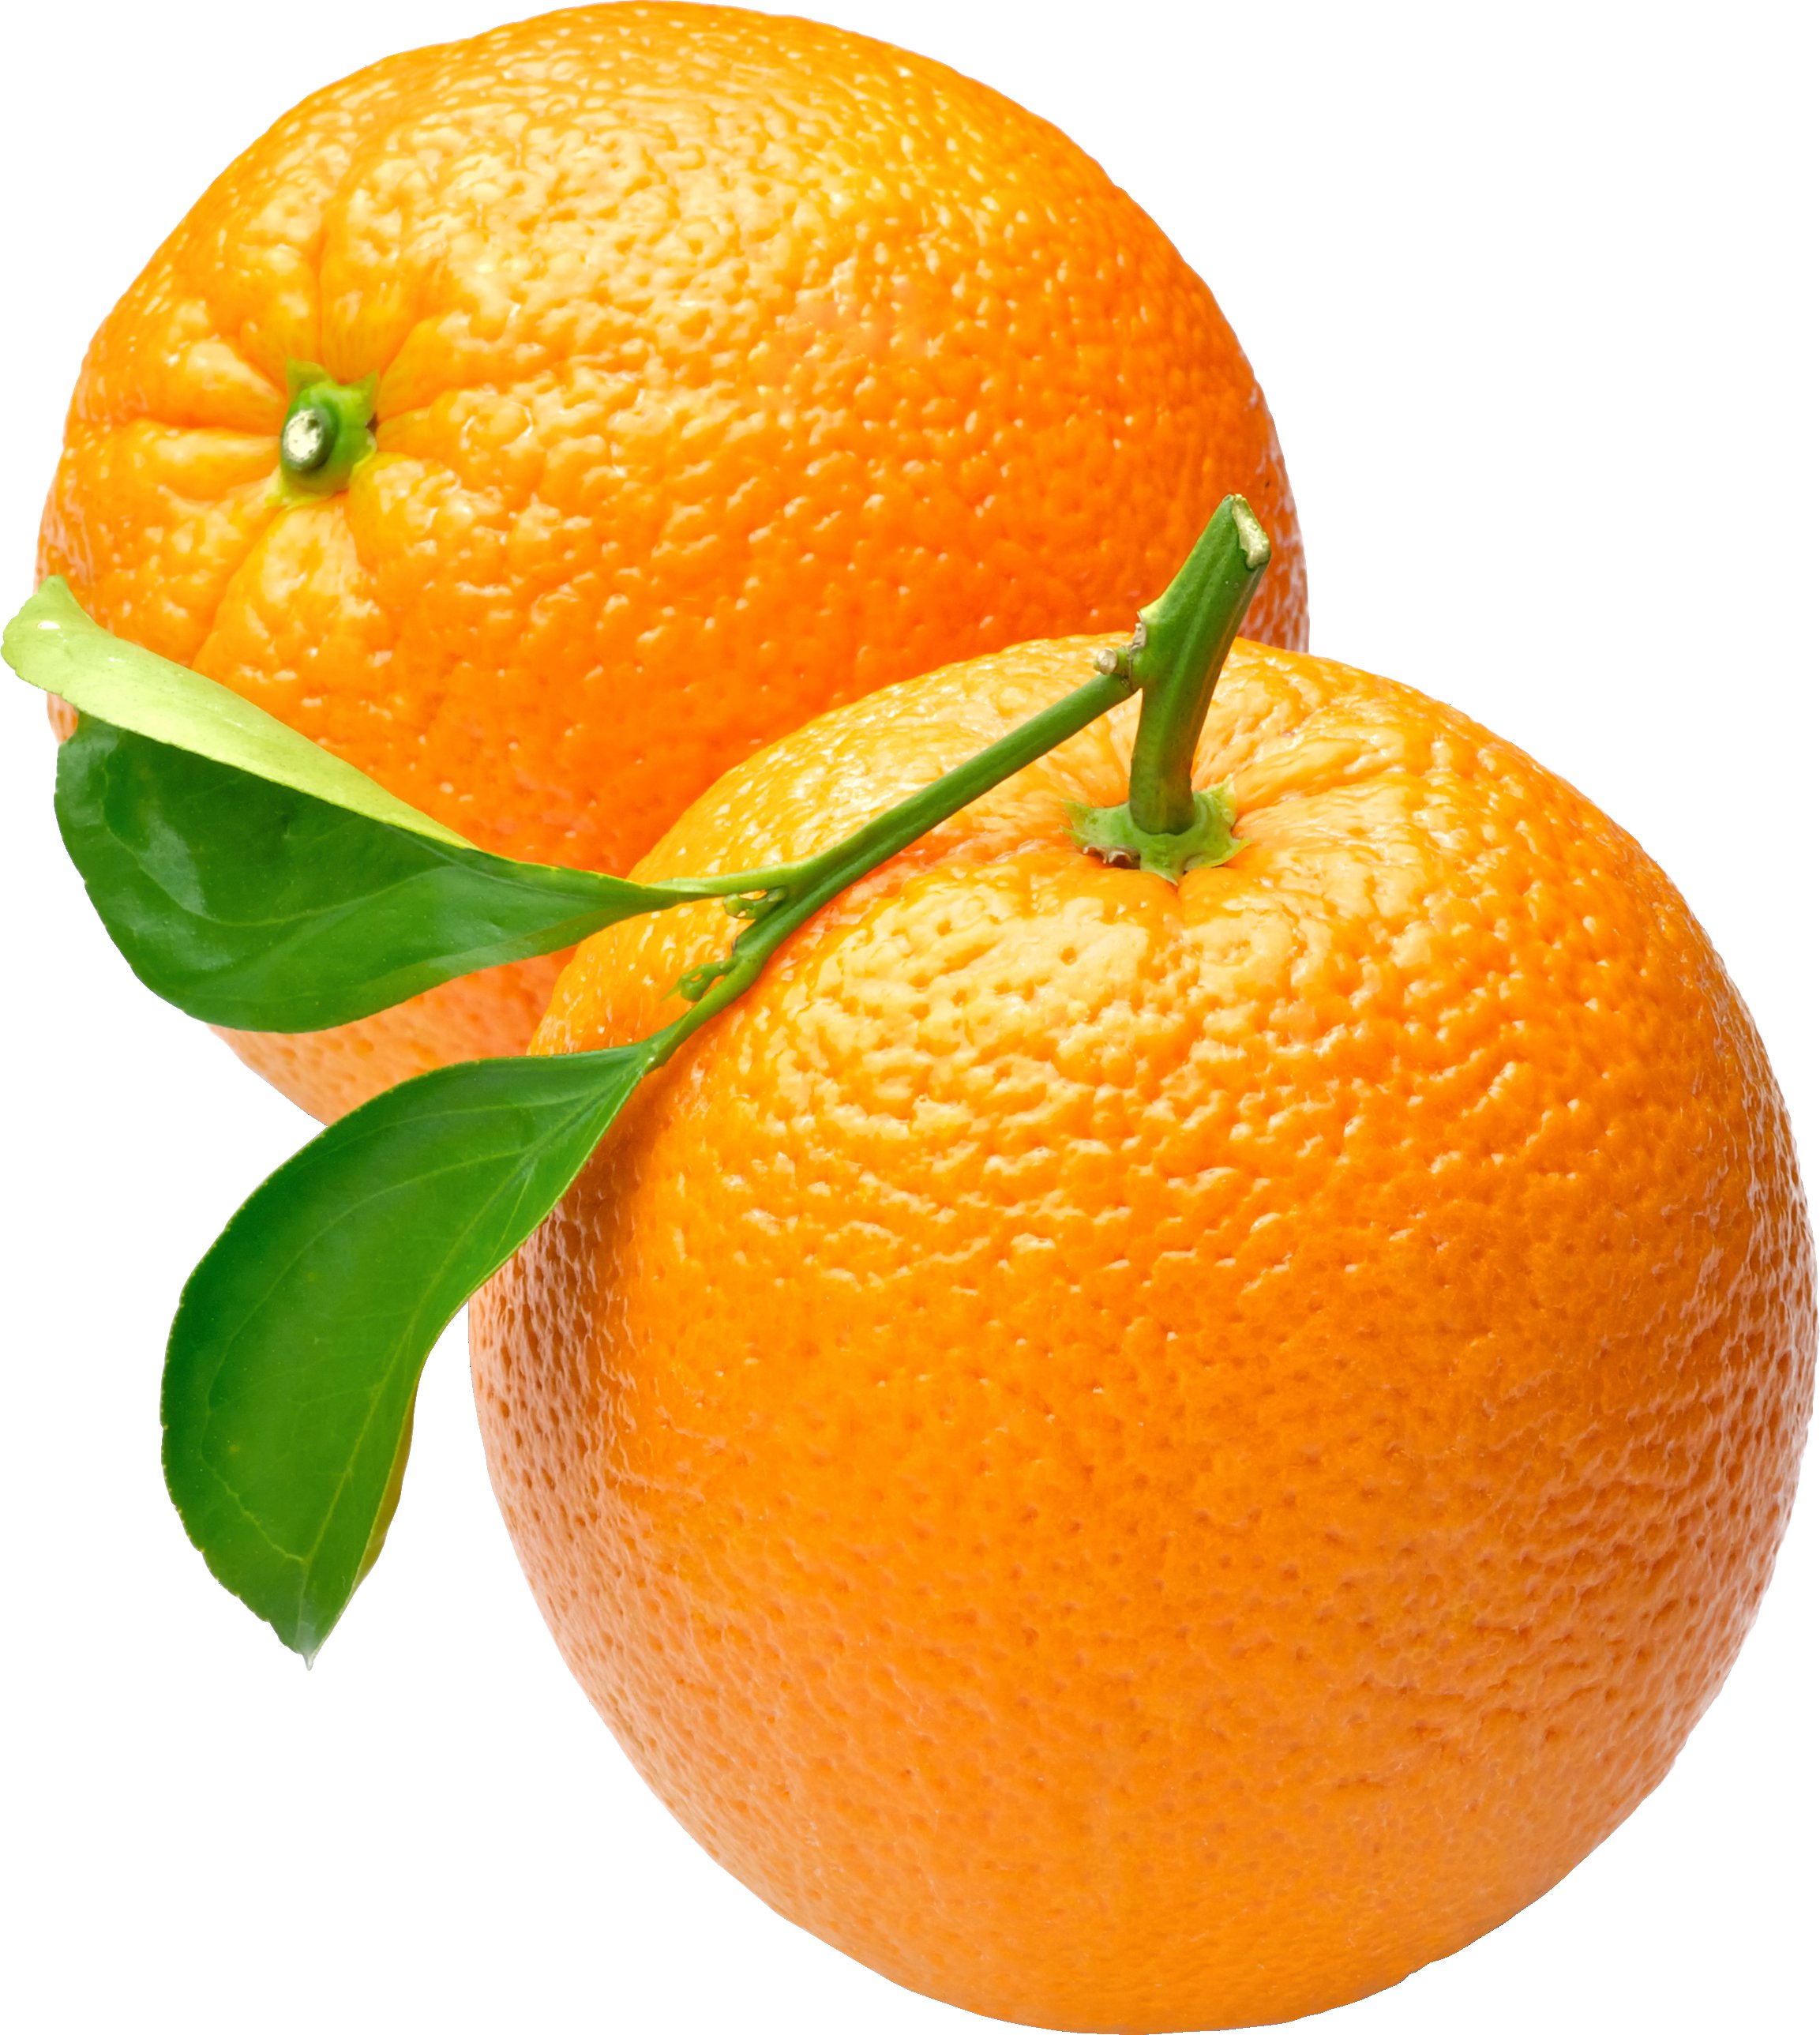
Label: Orange